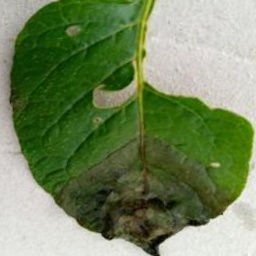
Etiqueta: Late Blight